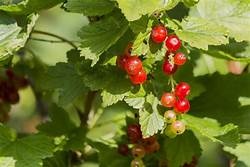
Label: raspberry